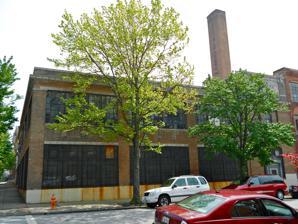
Building: Lion Brothers Company Building
Country: United States of America
Year built: 1885
United States historic place Lion Brothers Company Building U.S. National Register of Historic Places Lion Brothers Company Building, May 2012 Show map of Baltimore Show map of Maryland Show map of the United States Location 875 Hollins St., Baltimore, Maryland Coordinates 39°17′22″N 76°37′54″W / 39.28944°N 76.63167°W / 39.28944; -76.63167 Area 0.4 acres (0.16 ha) Built 1885 ( 1885 ) Architect Smith & May; Price Constr. NRHP reference No. 06000781 Added to NRHP December 7, 2006 Lion Brothers Company Building (also referred to as the Globe building) is a historic factory located at 875 Hollins St, Baltimore , Maryland 21201. It is a multi-level building that once housed the operations of the Lion Brothers embroidery company. The original building was constructed in 1885 and expanded several times over the subsequent 75 years. In 1958 the Lion Brothers moved their production facility to another location allowing Marcus & Farber and Globe Screen Printing to move in. The building has been vacant since 2002 and Cross Street Partners has plans to restore the building as a local innovation center. History The Lion Brothers Company was established in 1899, and originally located in a loft building at 109 South Charles Street. At first, the company produced a wide range of products including blouses, skirts, and sailor caps. It was one clothing factory among many in an extensive garment industry in the western portion of downtown. Their factory was destroyed in the 1904 Baltimore Fire , causing them to relocate to 875 Hollins St.  At the time, the building was occupied by the John Cowan livery stable and hall. Cowan was an undertaker with a funeral home across the street at 1901 Hollins Street. Lion Brothers purchased the livery building in 1911, roughly the same time that all operations were concentrated on Hollins Street and the company was no longer producing finished clothing, but instead specializing in embroidered emblems. The location of the company in the Poppleton area of West Baltimore was a departure from other garment related industries centered in the downtown area. This location had several advantages: (1) it was removed from the heavily built up downtown area that had suffered the devastating 1904 fire; (2) an ample working-class labor pool surrounded the factory; (3) it was close to the factory's owners’ residences located in the vicinity of Eutaw Place; and (4) the production of embroidered emblems and insignias was a distinct specialty that did not require immediate proximity to other garment-related businesses. The need for uniforms in the World War I era helped spur the growth and expansion of this company. By 1920, the company had outgrown the original three story building.  Instead of relocating, they expanded to the north, eventually occupying nearly the entire block. An article in the Baltimore Evening Sun of January 14, 1920 announced the construction of the 1920 building, which doubled the plant capacity.  The expansion made it the largest embroidery factory south of New York. Lion Brothers also purchased four sixteen-ton Sauer power looms for the enlarged facility for $72,000, nearly three times the cost of the new building. The prominent Baltimore architectural firm Smith & May designed the new building, which was built by the Price Construction Company at an estimated cost of $25,000 and was ready for occupancy in June 1920. The ground floor was used primarily for manufacturing equipment, while the upper floor was used for drafting and design, and hand embroidery, taking full advantage of the natural lighting provided by the large exterior windows and roof monitors. Within the next thirty years, the factory expanded three times. In 1935, an addition along Hollins Street virtually duplicated the 1920 addition. The 1983 addition on Boyd Street was similar to the earlier additions, but lacked the ceramic block insignia ornamentation and expansive column spacing of the earlier building. In 1948, an office and warehouse addition departed form the earlier design. This addition was announced in the July 1948 edition of Baltimore Magazine. In 1958, the company moved to a six-acre site in Owings Mills in Baltimore County. By that time, the company was the largest manufacturer of embroidered emblems in the world and employed 250 people, and remained under the ownership of the Lion family. After Lion Brothers moved to Owings Mills, the building sold in 1961 to Marcus & Farber, a clothing manufacturer. The painted signs on the chimney identify this firm. In 1978, the building was sold to Leon Zimmerman, owner of Globe Screen Printing. In 2002, Globe vacated the building and move to Woodlawn in Baltimore County. Lion Brothers Company Building was listed on the National Register of Historic Places in 2006. In 2015, Cross Street Partners in affiliation with the University of Maryland BioPark and Innovation District planned to redevelop the structure for office and institutional space. In 2017, the University of Maryland, Baltimore County Intermedia and Digital Arts Graduate Program became one of the tenants of the complex. References